Purple Line (CTA)

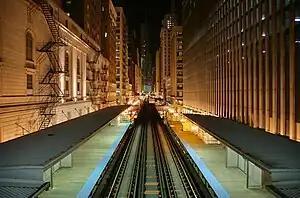
Northward view from the station at night

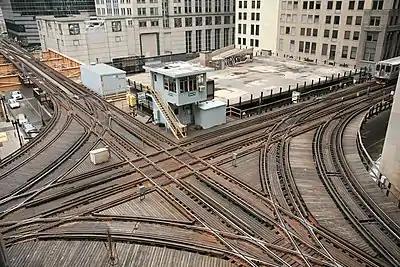
The northwestern corner of the Loop, through which the Purple Line enters and exits

The original routing of the Purple Line Express was clockwise around the Inner Loop track via Lake-Wabash-Van Buren-Wells, making all Loop stops before returning to Merchandise Mart and making all stops northbound to Linden. Beginning April 2, 2007, the Purple Line Express was rerouted onto the Outer Loop track along with the Brown Line due to the construction at the Belmont and Fullerton stations (see below). Prior to this, Purple Line Express trains were occasionally diverted to the Outer Loop track in the event of emergencies or signal problems in the Loop. On December 4, 2008, the CTA announced that the Purple Line Express would return to the original Inner Loop routing on December 29.